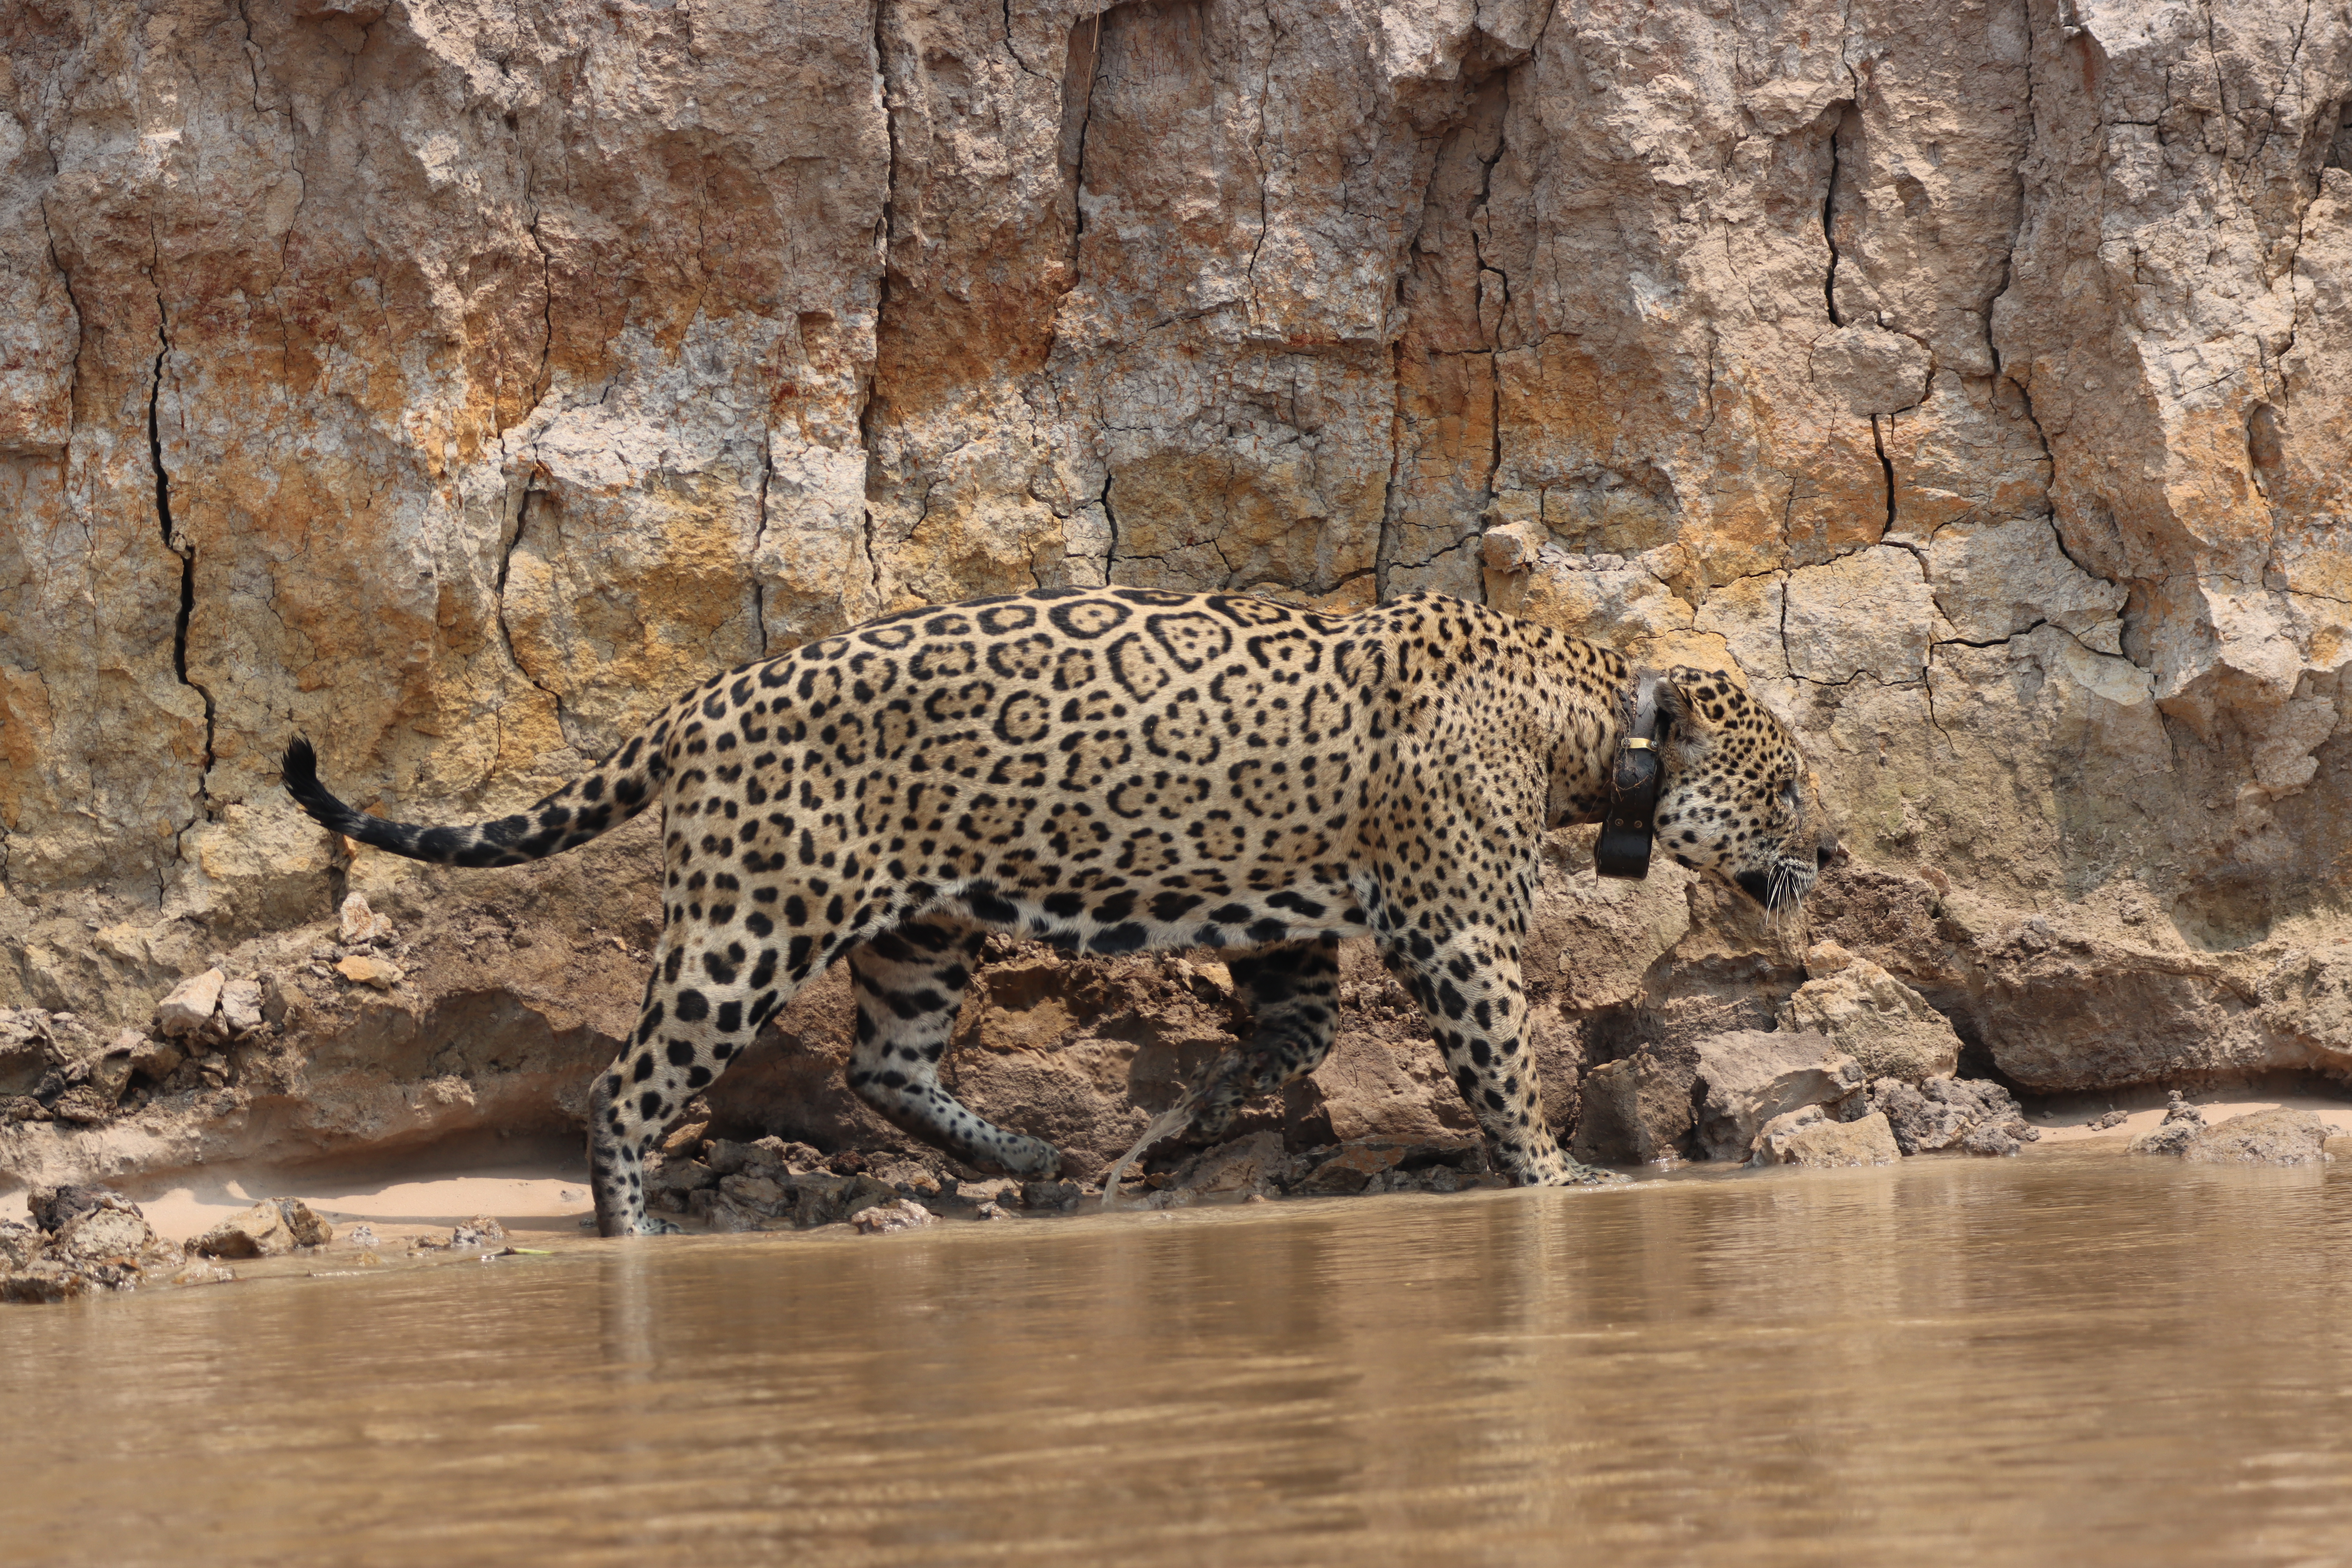
Jaguar: Ousado